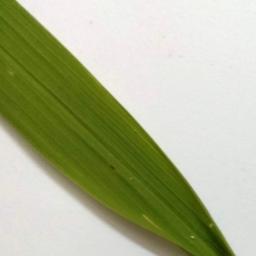
Label: Rice___Healthy